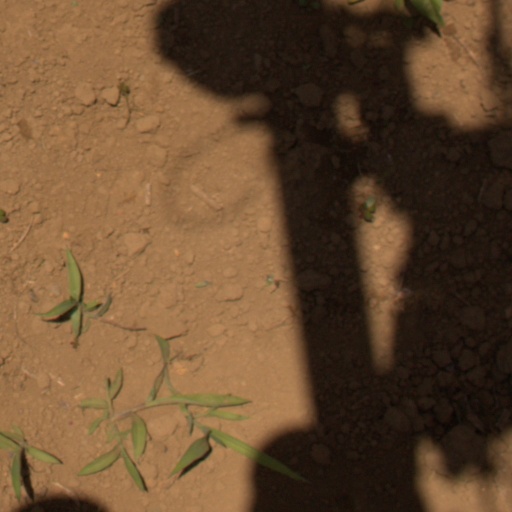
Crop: Jerusalem artichoke